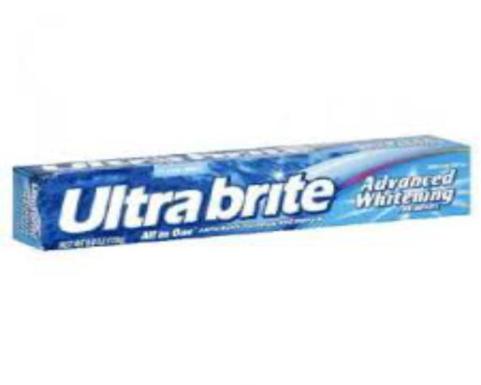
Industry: Medical